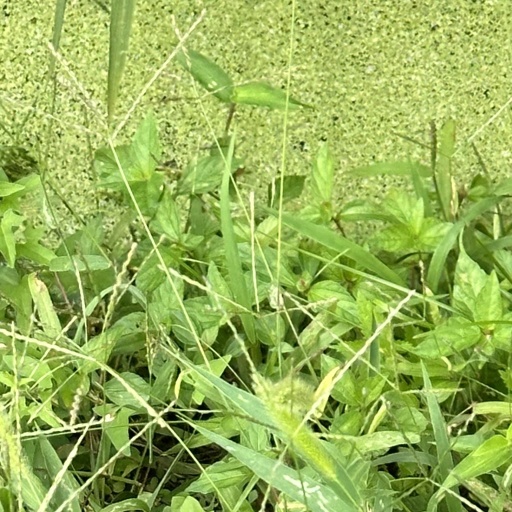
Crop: rice